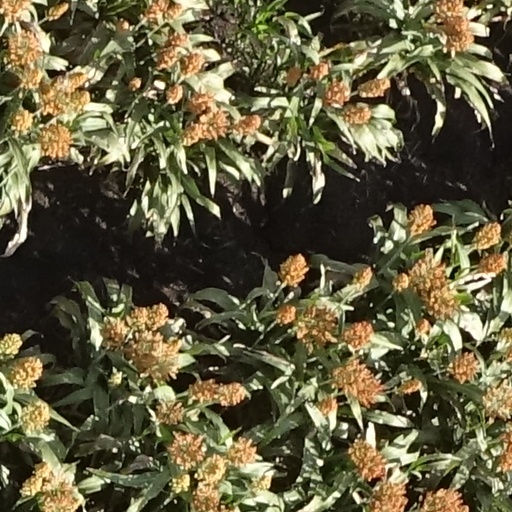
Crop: sorghum